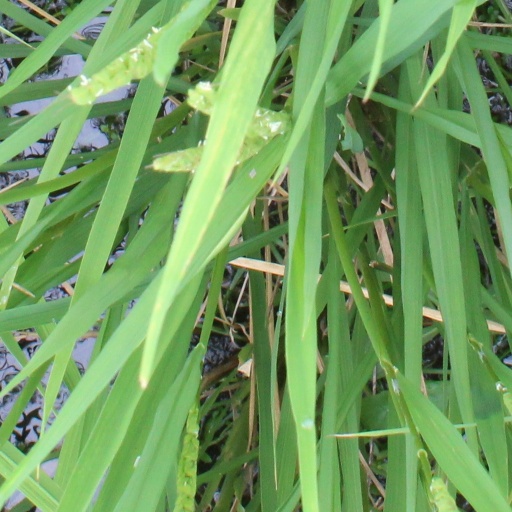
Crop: rice